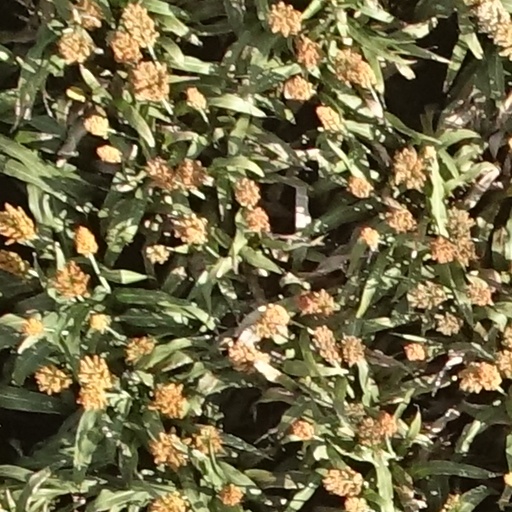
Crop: sorghum